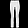
Label: Trouser